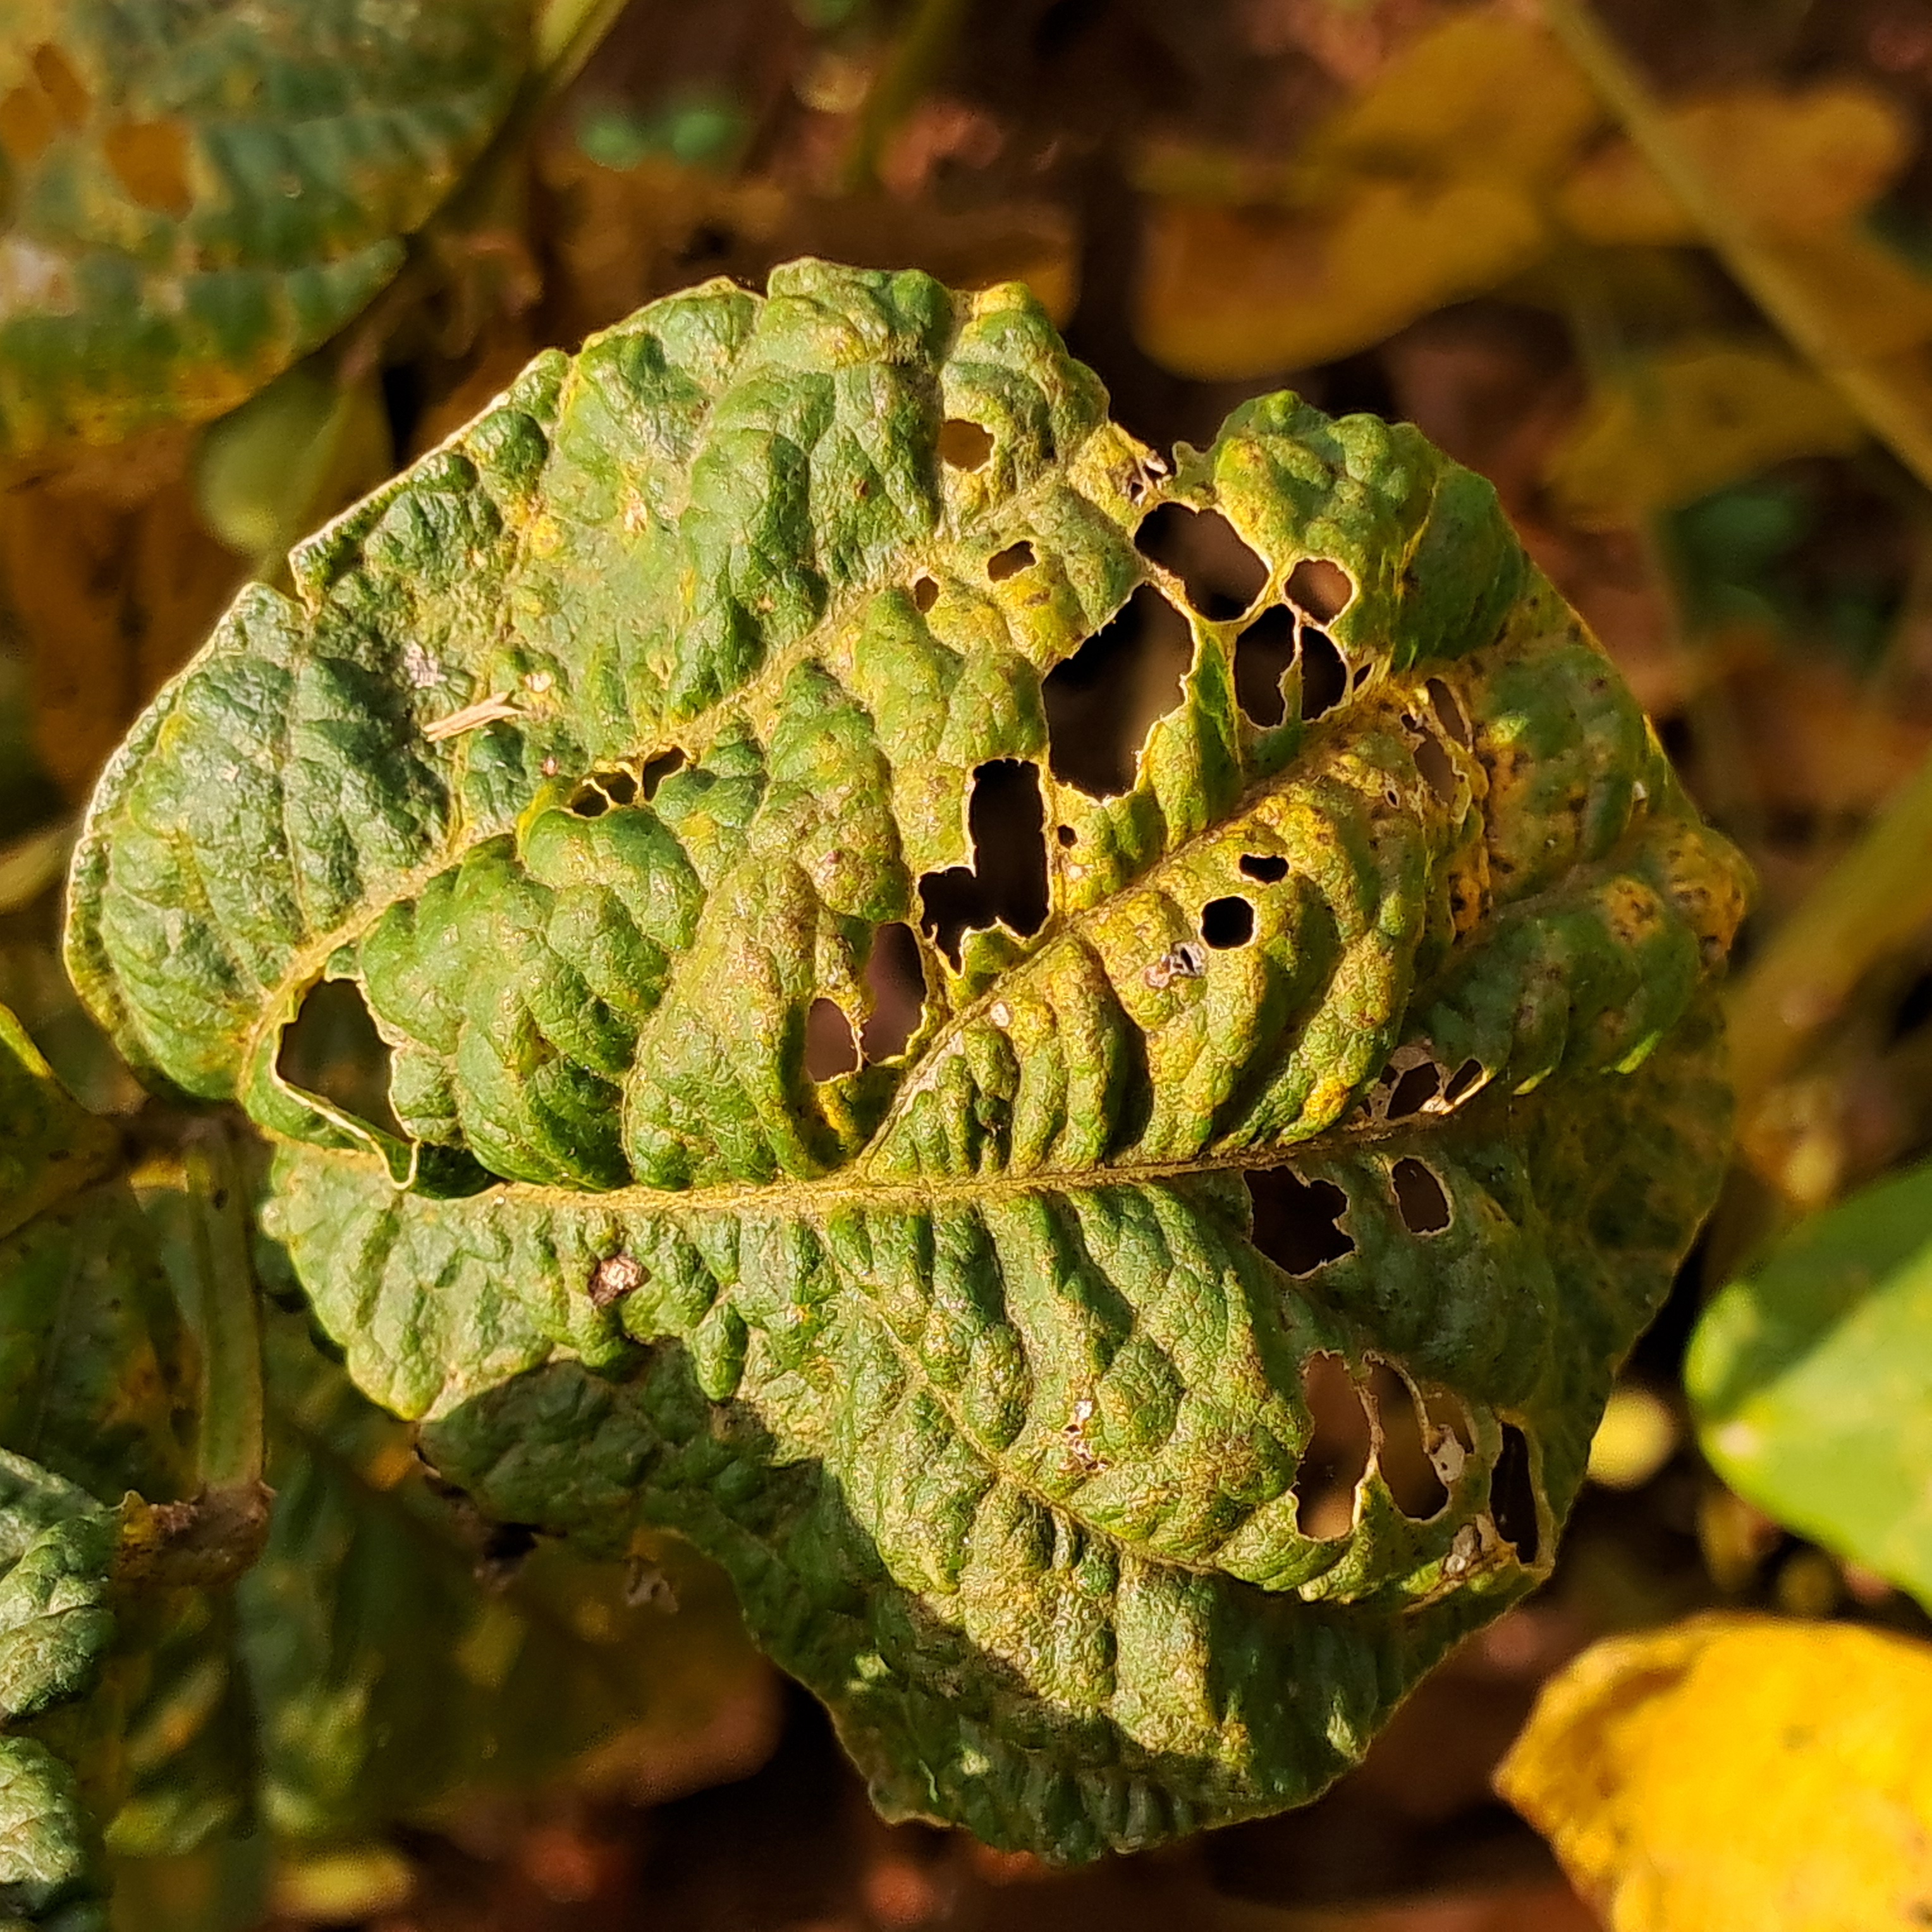
Label: Mosaic